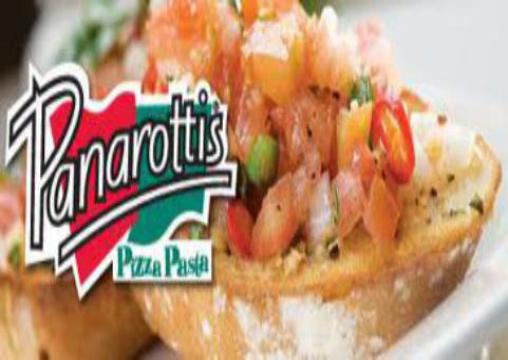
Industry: Food